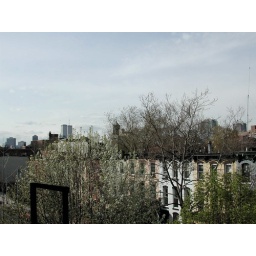
Another view of the towers from my bedroom in Brooklyn, this time in April 2001